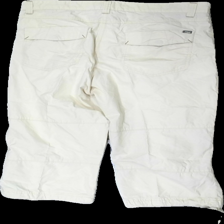
View: back
Type: Shorts
Category: Ladies
Brand: Not in the list
Brand text on label: rwd
Colors: White
Material: 100% cotton
Cut: Regular
Size: 34
Season: Summer
Stains: Major
Damage location: middle left
Damage 2: fläckar
Damage 2 location: middle center
Damage 3 location: bottom right
Price range: <50
Recommended usage: Export
Description: trekvarts byxor med stor fläck fram och är helt gula istället för vita